Bronze featherback

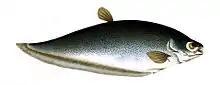

Young specimens are a dark bronze-like color that becomes lighter with age. The species reaches a length up to .